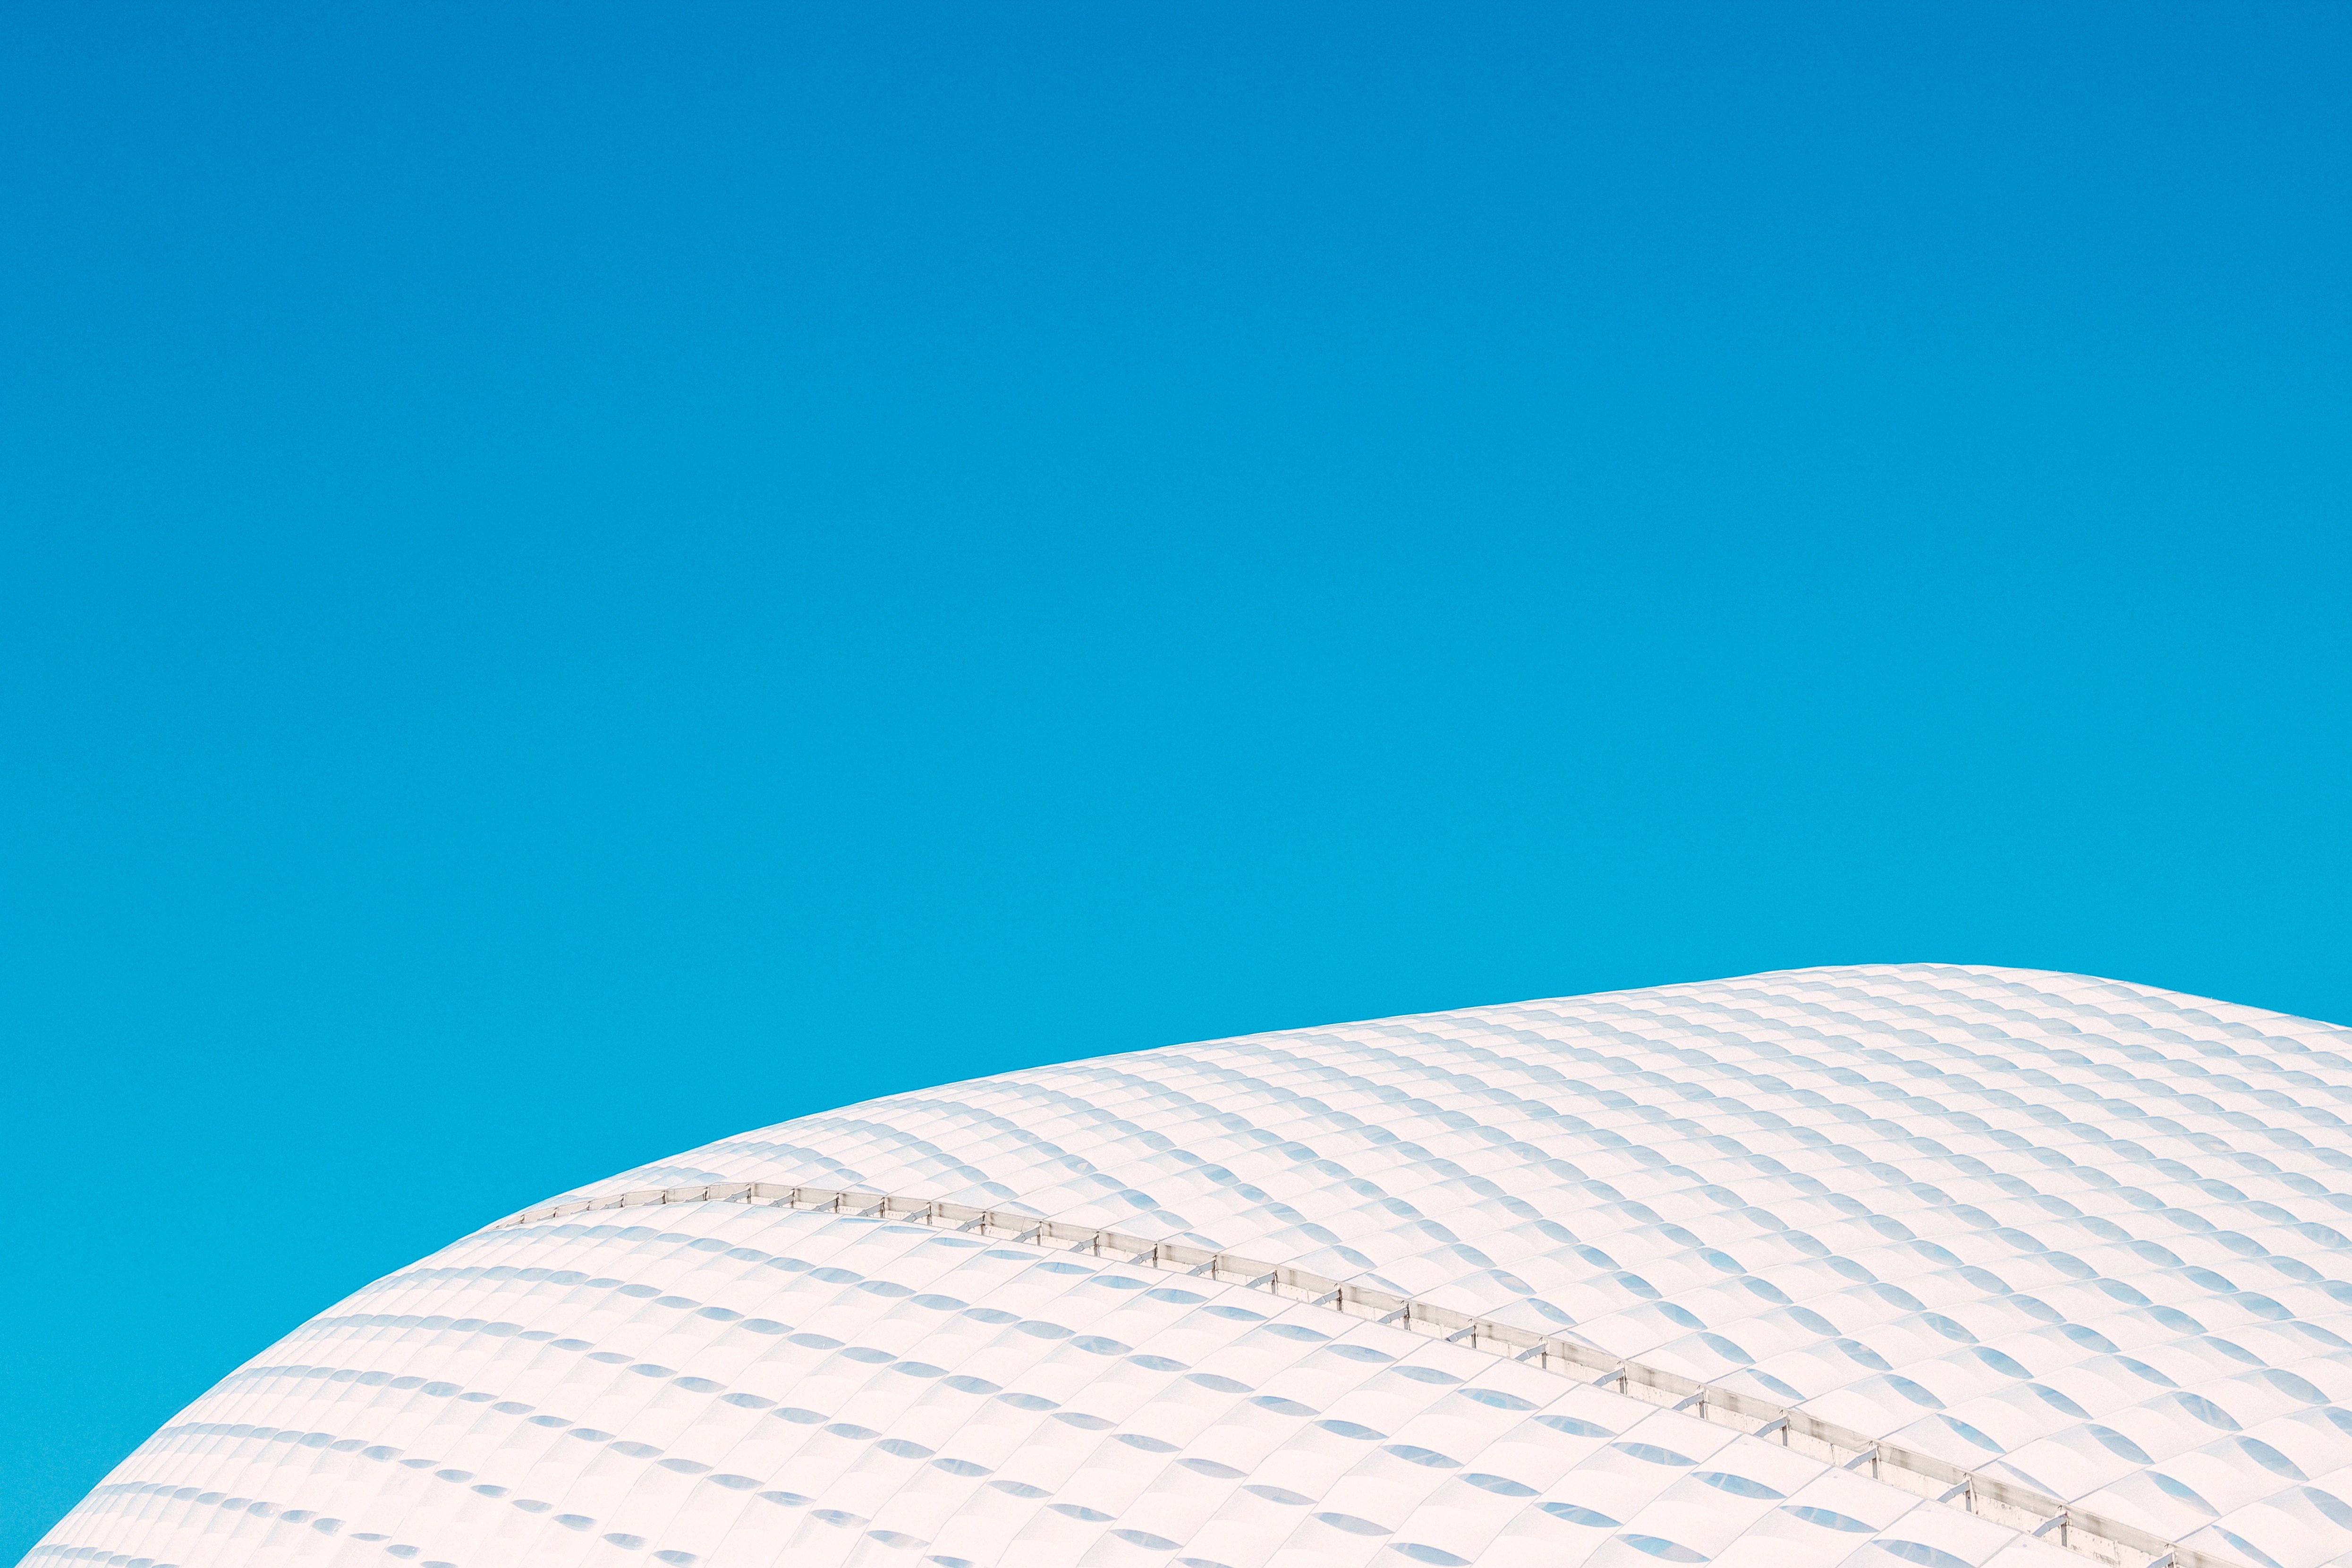
wave, line, swimming pool, surfboard, blue, surfing equipment and supplies